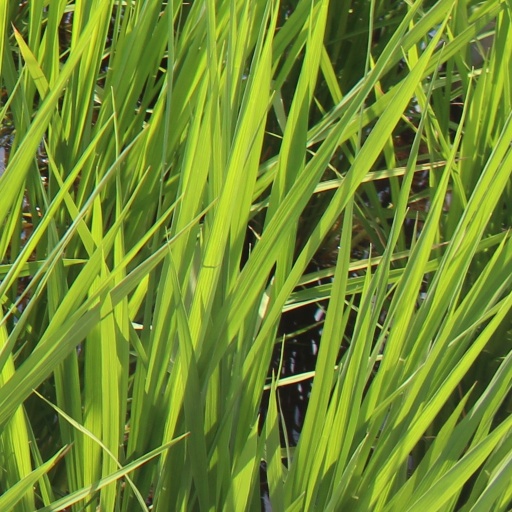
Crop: rice